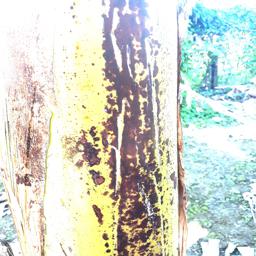
Label: PSEUDOSTEM WEEVIL